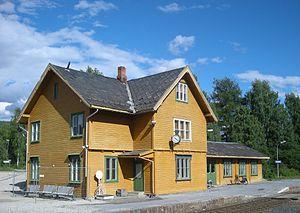
La gare de Koppang est une station de la ligne de Røros. La gare se trouve près du village de Koppang dans la commune de Stor-Elvdal. Elle fut mise en service en 1875, soit deux ans avant l'ouverture complète de la ligne. On doit la gare à l'architecte Georg Andreas Bull. Le bâtiment a été abandonné à la suite d'une nouvelle construction en 1959, et depuis 1990 la gare fonctionne également comme une gare routière. La gare de Koppangse situe à 246.81km d'Oslo et à 352.6m au-dessus du niveau de la mer.